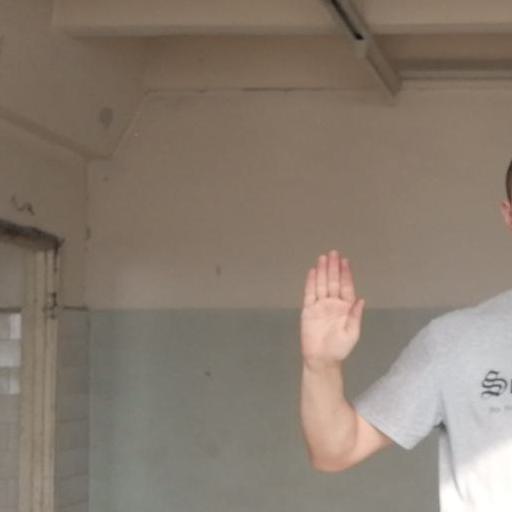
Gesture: stop